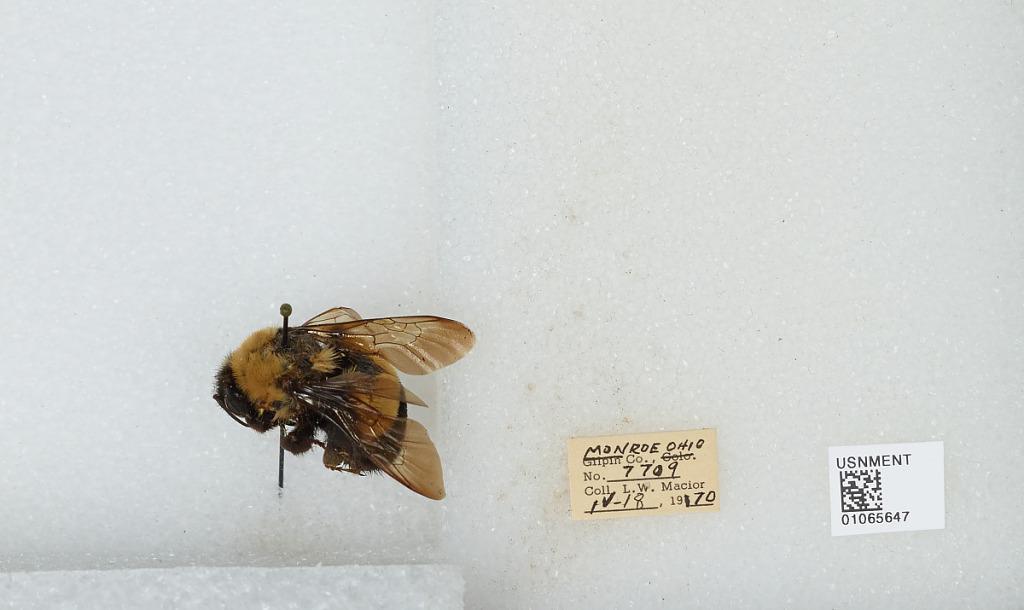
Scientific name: Bombus (Bombus) affinis Cresson
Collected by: L. Macior
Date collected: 1970-4-18
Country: United States
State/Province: Ohio
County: Monroe
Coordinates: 39.73, -81.08